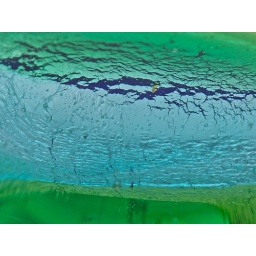
This is pure silver foil wrapped in glass